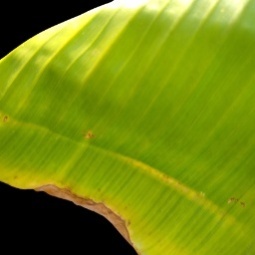
Label: Potassium